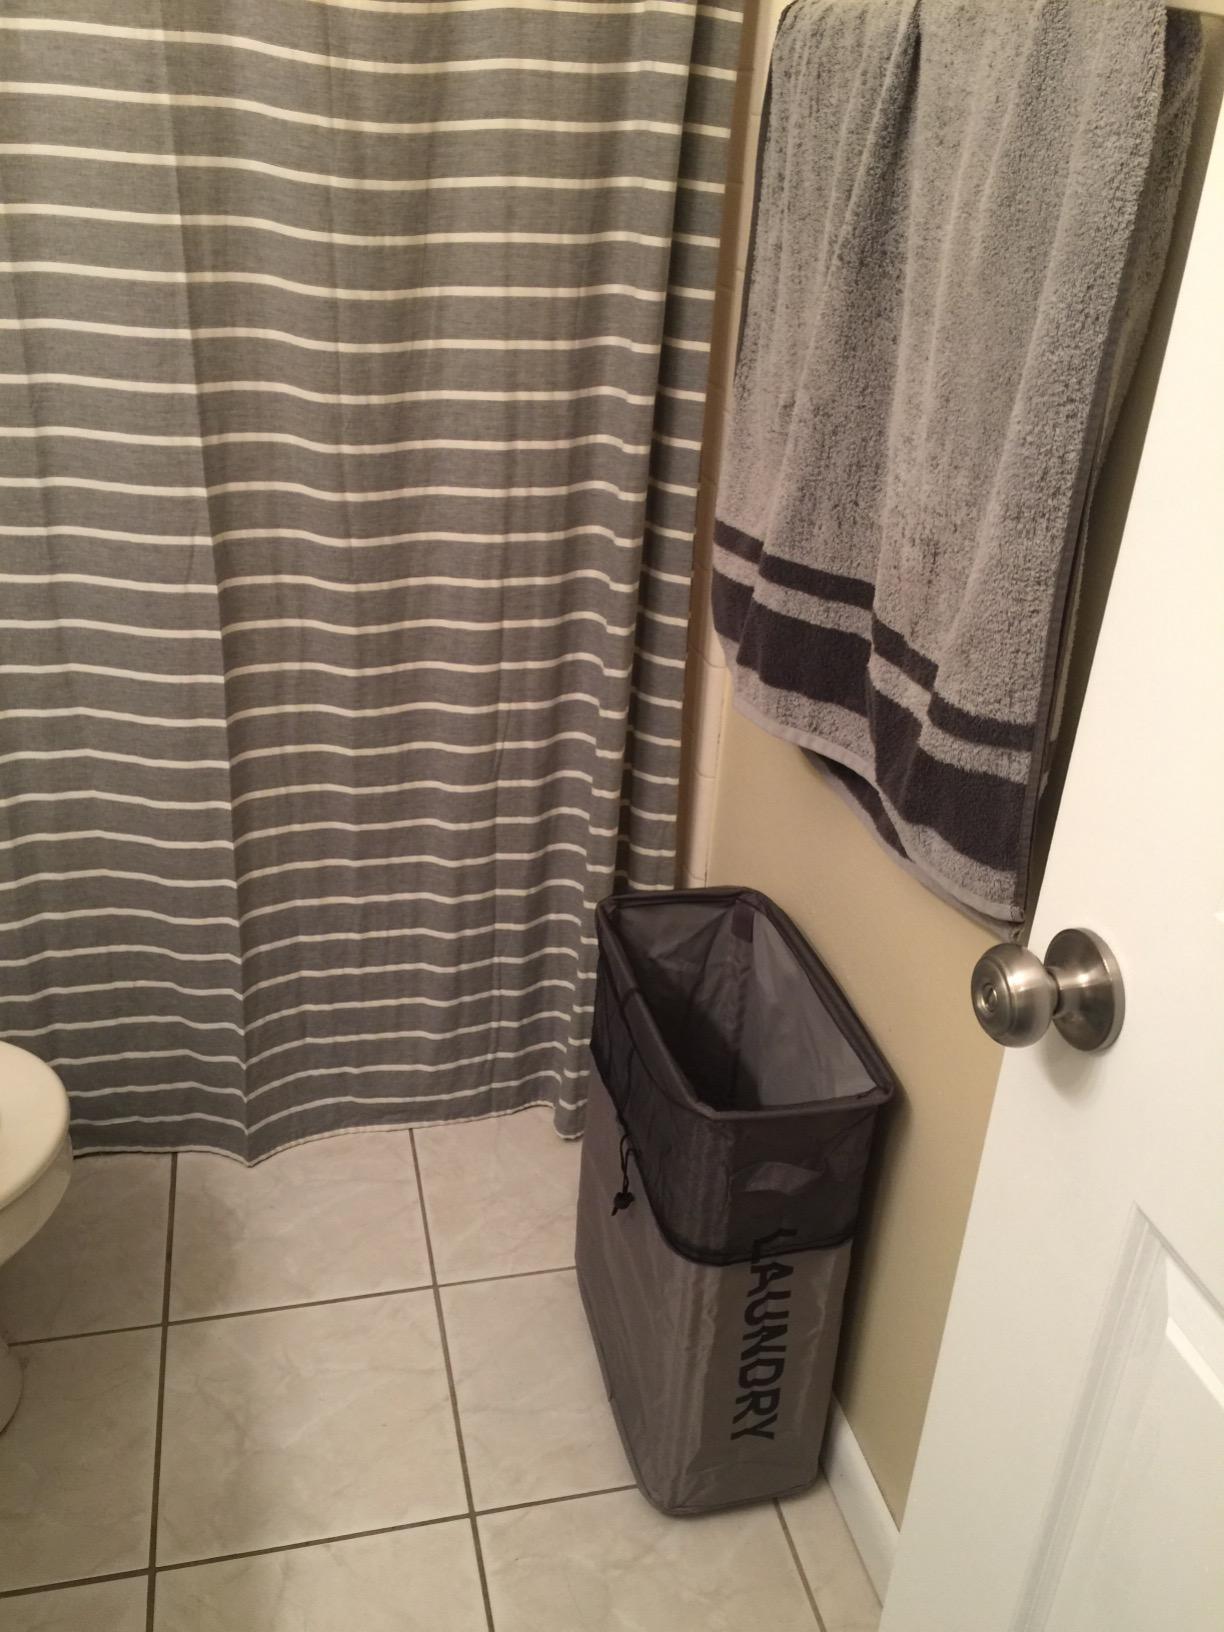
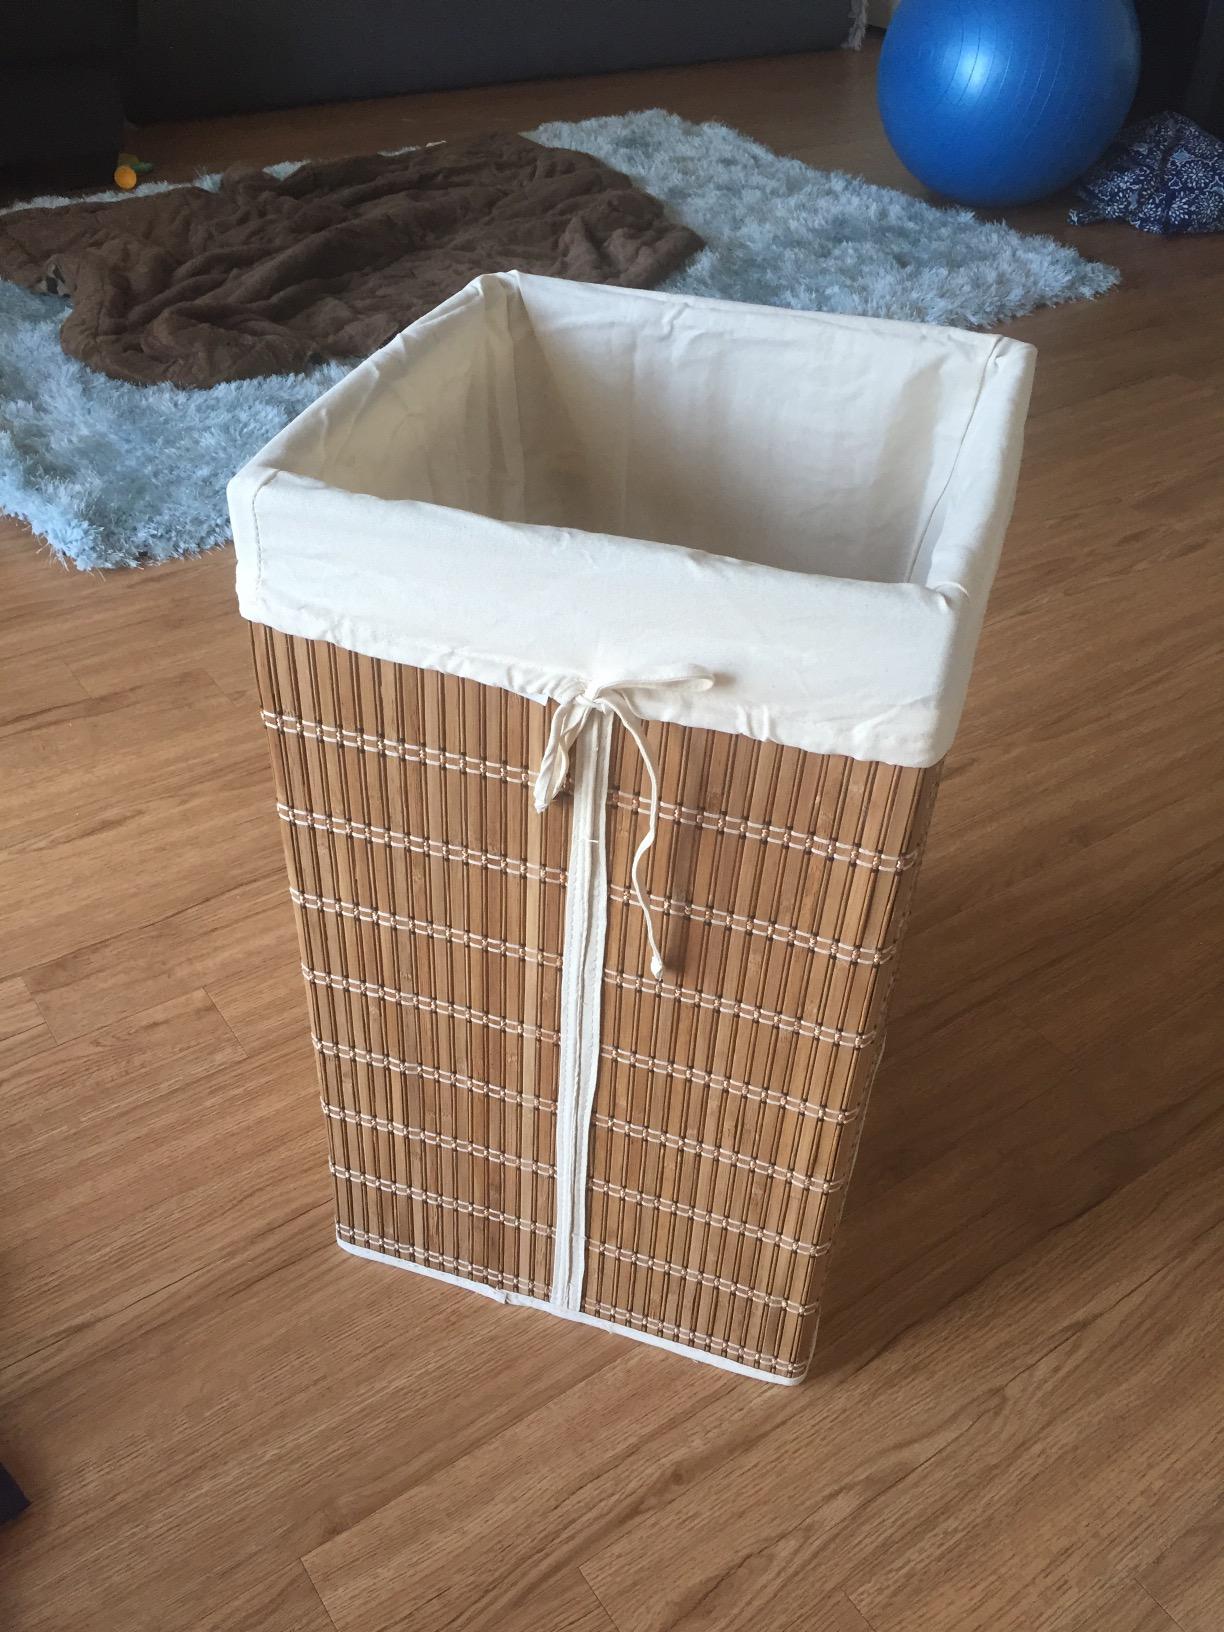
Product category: items_hamper
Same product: no